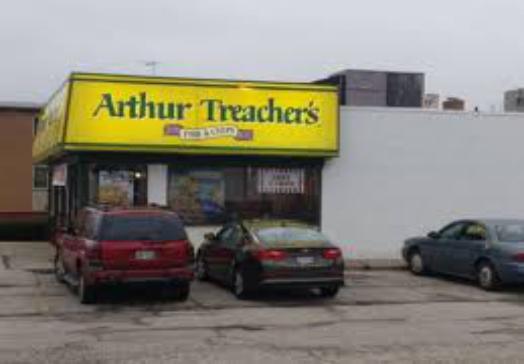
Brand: Arthur Treacher's Fish & Chips
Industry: Food